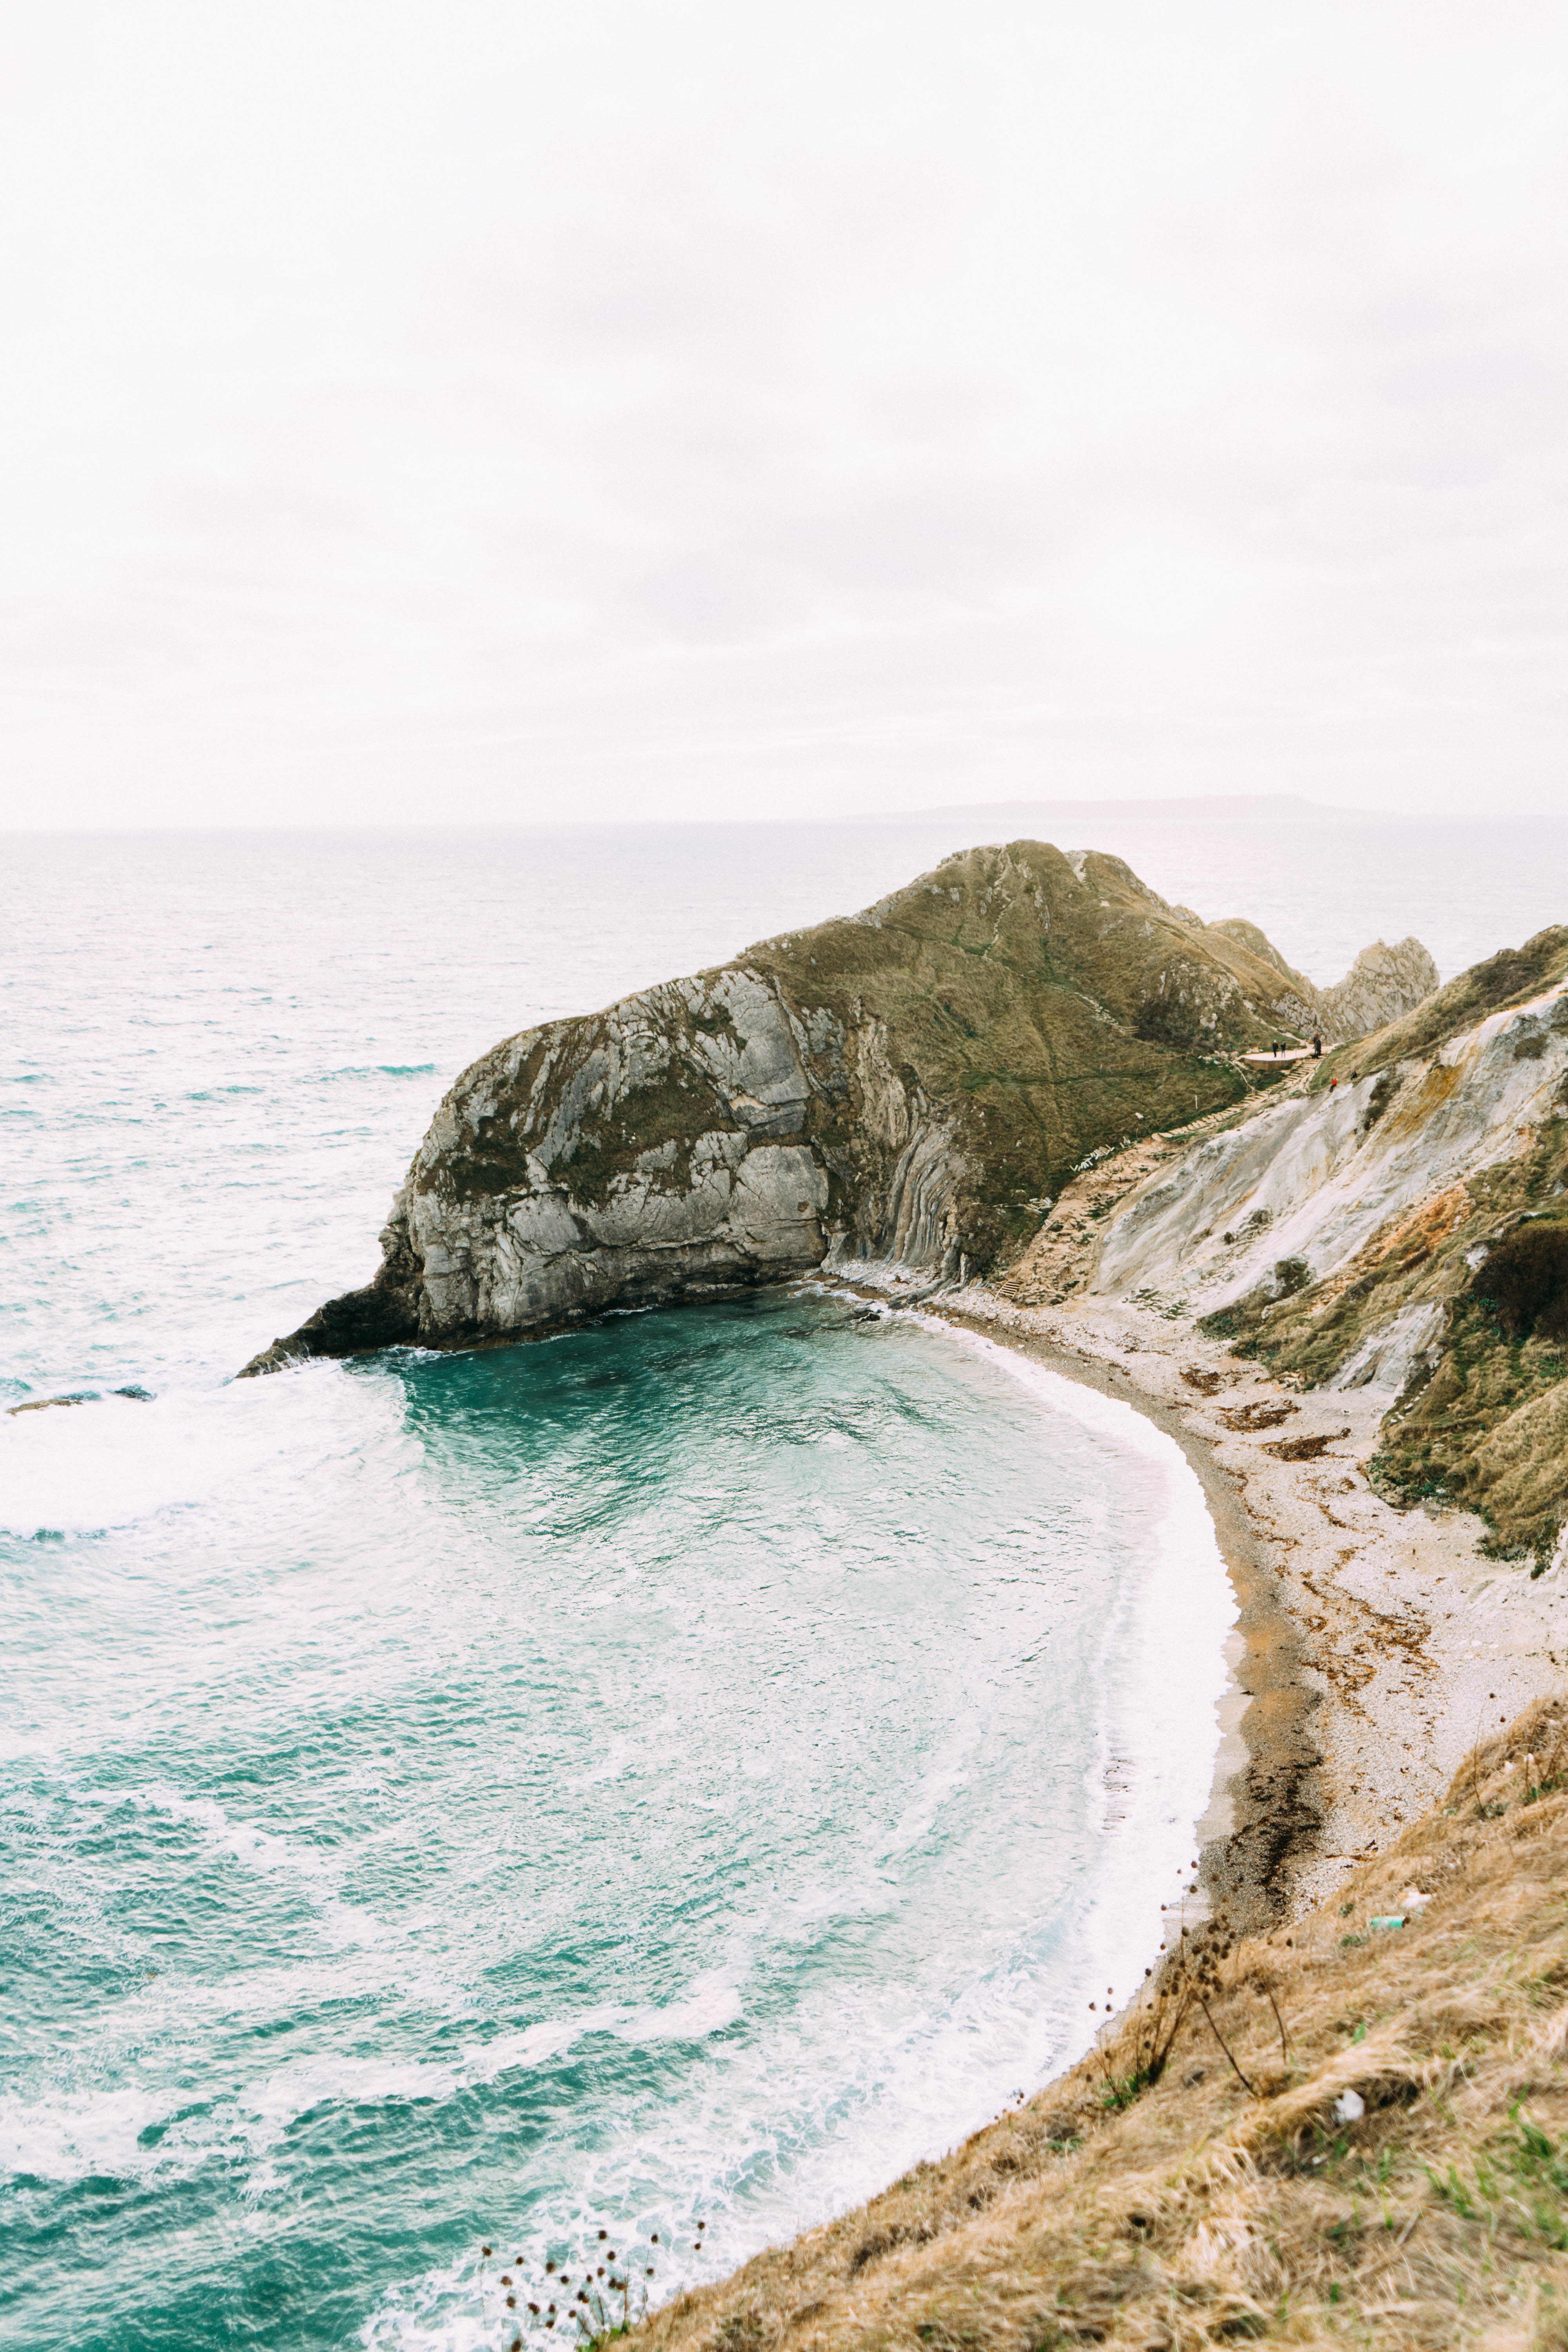
body of water, coast, sea, water, headland, ocean, coastal and oceanic landforms, rock, shore, cliff, promontory, natural landscape, beach, bight, wave, sky, klippe, bay, cove, cape, terrain, wind wave, inlet, vacation, summer, watercourse, landscape, tropics, geology, formation, mountain, sound, tourism, horizon, road, hill, peninsula